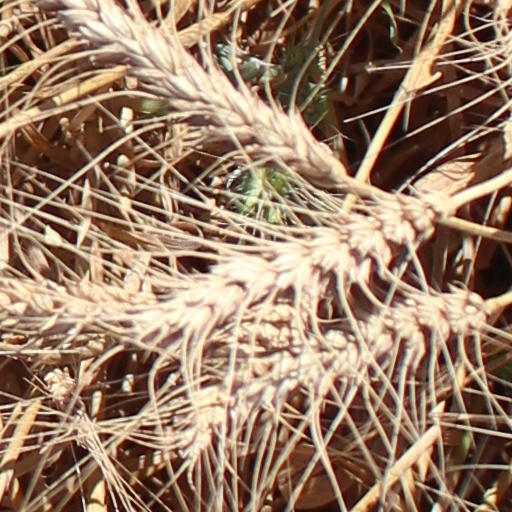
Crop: wheat